Tempo (video game)

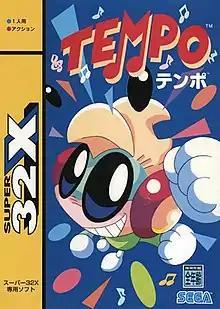
Japanese box art

is a platfom video game developed by Red Company and published by Sega in 1995 for the Sega 32X.